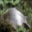
Label: aquarium_fish